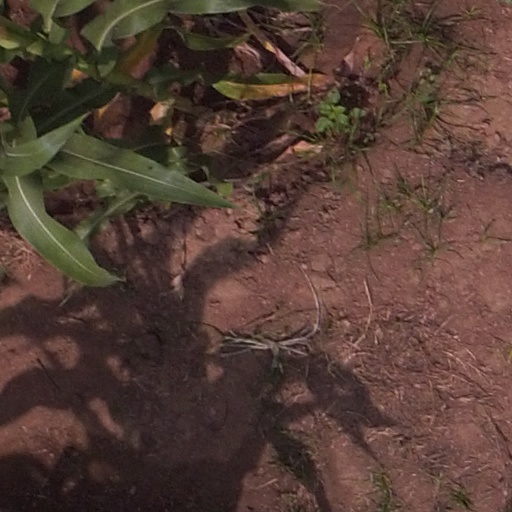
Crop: maize; corn